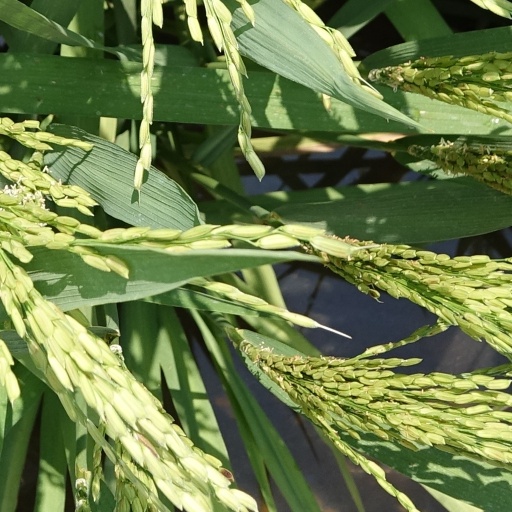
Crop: rice